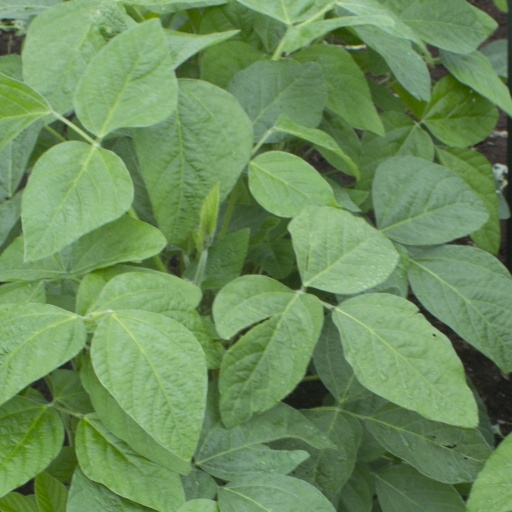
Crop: soybean